Bolas spider

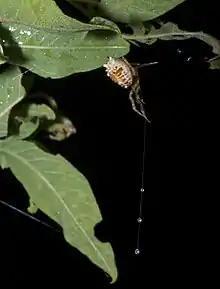
"Cladomelea" sp. from South Africa with multiple drops on its bolas line

Bolas spiders are small nocturnal animals with conspicuous outgrowths on the upper (dorsal) surface of the cephalothorax. Mature females have a body length of , while the males, which are much smaller, have a body length usually less than . The abdomen of adult females is large relative to the cephalothorax, partially covering it. In some species, the female's abdomen is comparatively smooth, while in others it has humps and tubercules. The females of some bolas spiders (e.g. "Mastophora cornigera") look remarkably like a bird dropping, thanks to their large, globular abdomen and brownish cephalothorax. This is a form of defensive mimicry as the animals that prey on spiders pay little attention to bird droppings, which enables the spiders to rest unnoticed during the day in fairly exposed places. "M. bisaccata" resembles the shell of a snail that is abundant in the spider's habitat. While the bird dropping mimics rest on the upper surface of leaves, "M. bisaccata" rests on the undersides. If removed from the surface, "Mastophora" females produce a pungent odor, which is highly unusual for spiders (other than bolas spiders, only one species of "Cyrtarachne" is known to do this). They do not attempt to flee when handled. Some species of "Cladomelea" also rest exposed on leaves during the day. However, the Australian "Ordgarius magnificus", which displays eye spots on its back that make it resemble the moth it hunts, ties leaves together with silk to form a retreat.